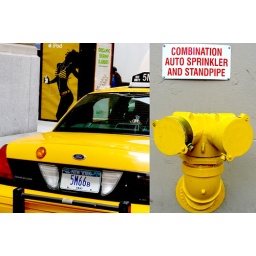
24th street east, I-pod and yellow cab in New York